Albert and Mary Shekey House

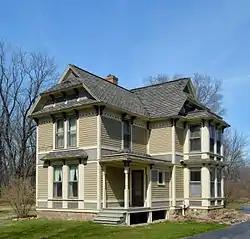
Albert and Mary Shekey House

The Albert and Mary Shekey House is a historic house at W7526 Koshkonong Mounds Road in the town of Koshkonong, Wisconsin. The house was built in 1885 for Mary Shekey, the daughter of two of Jefferson County's first settlers, and her husband Albert, an engineer for the Chicago & North Western Railway. It provided close access to Lake Koshkonong and the Koshkonong Place hunting lodge; it is unknown if the Shekeys, who were Janesville residents before the house was built, lived in the house full-time or used it as a summer or rental home. The house has a Queen Anne design, a popular style of the late nineteenth century, though its architect and builder are unknown. Its design includes a projecting bay on the east side, an irregular cruciform roof with several hips and gables, ornamental brackets and a frieze board with carved circles below the eaves, and Dutch gables with wooden shingles within the gable ends.